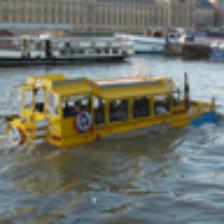
Label: NonHuman